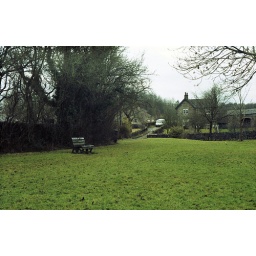
in a field of green